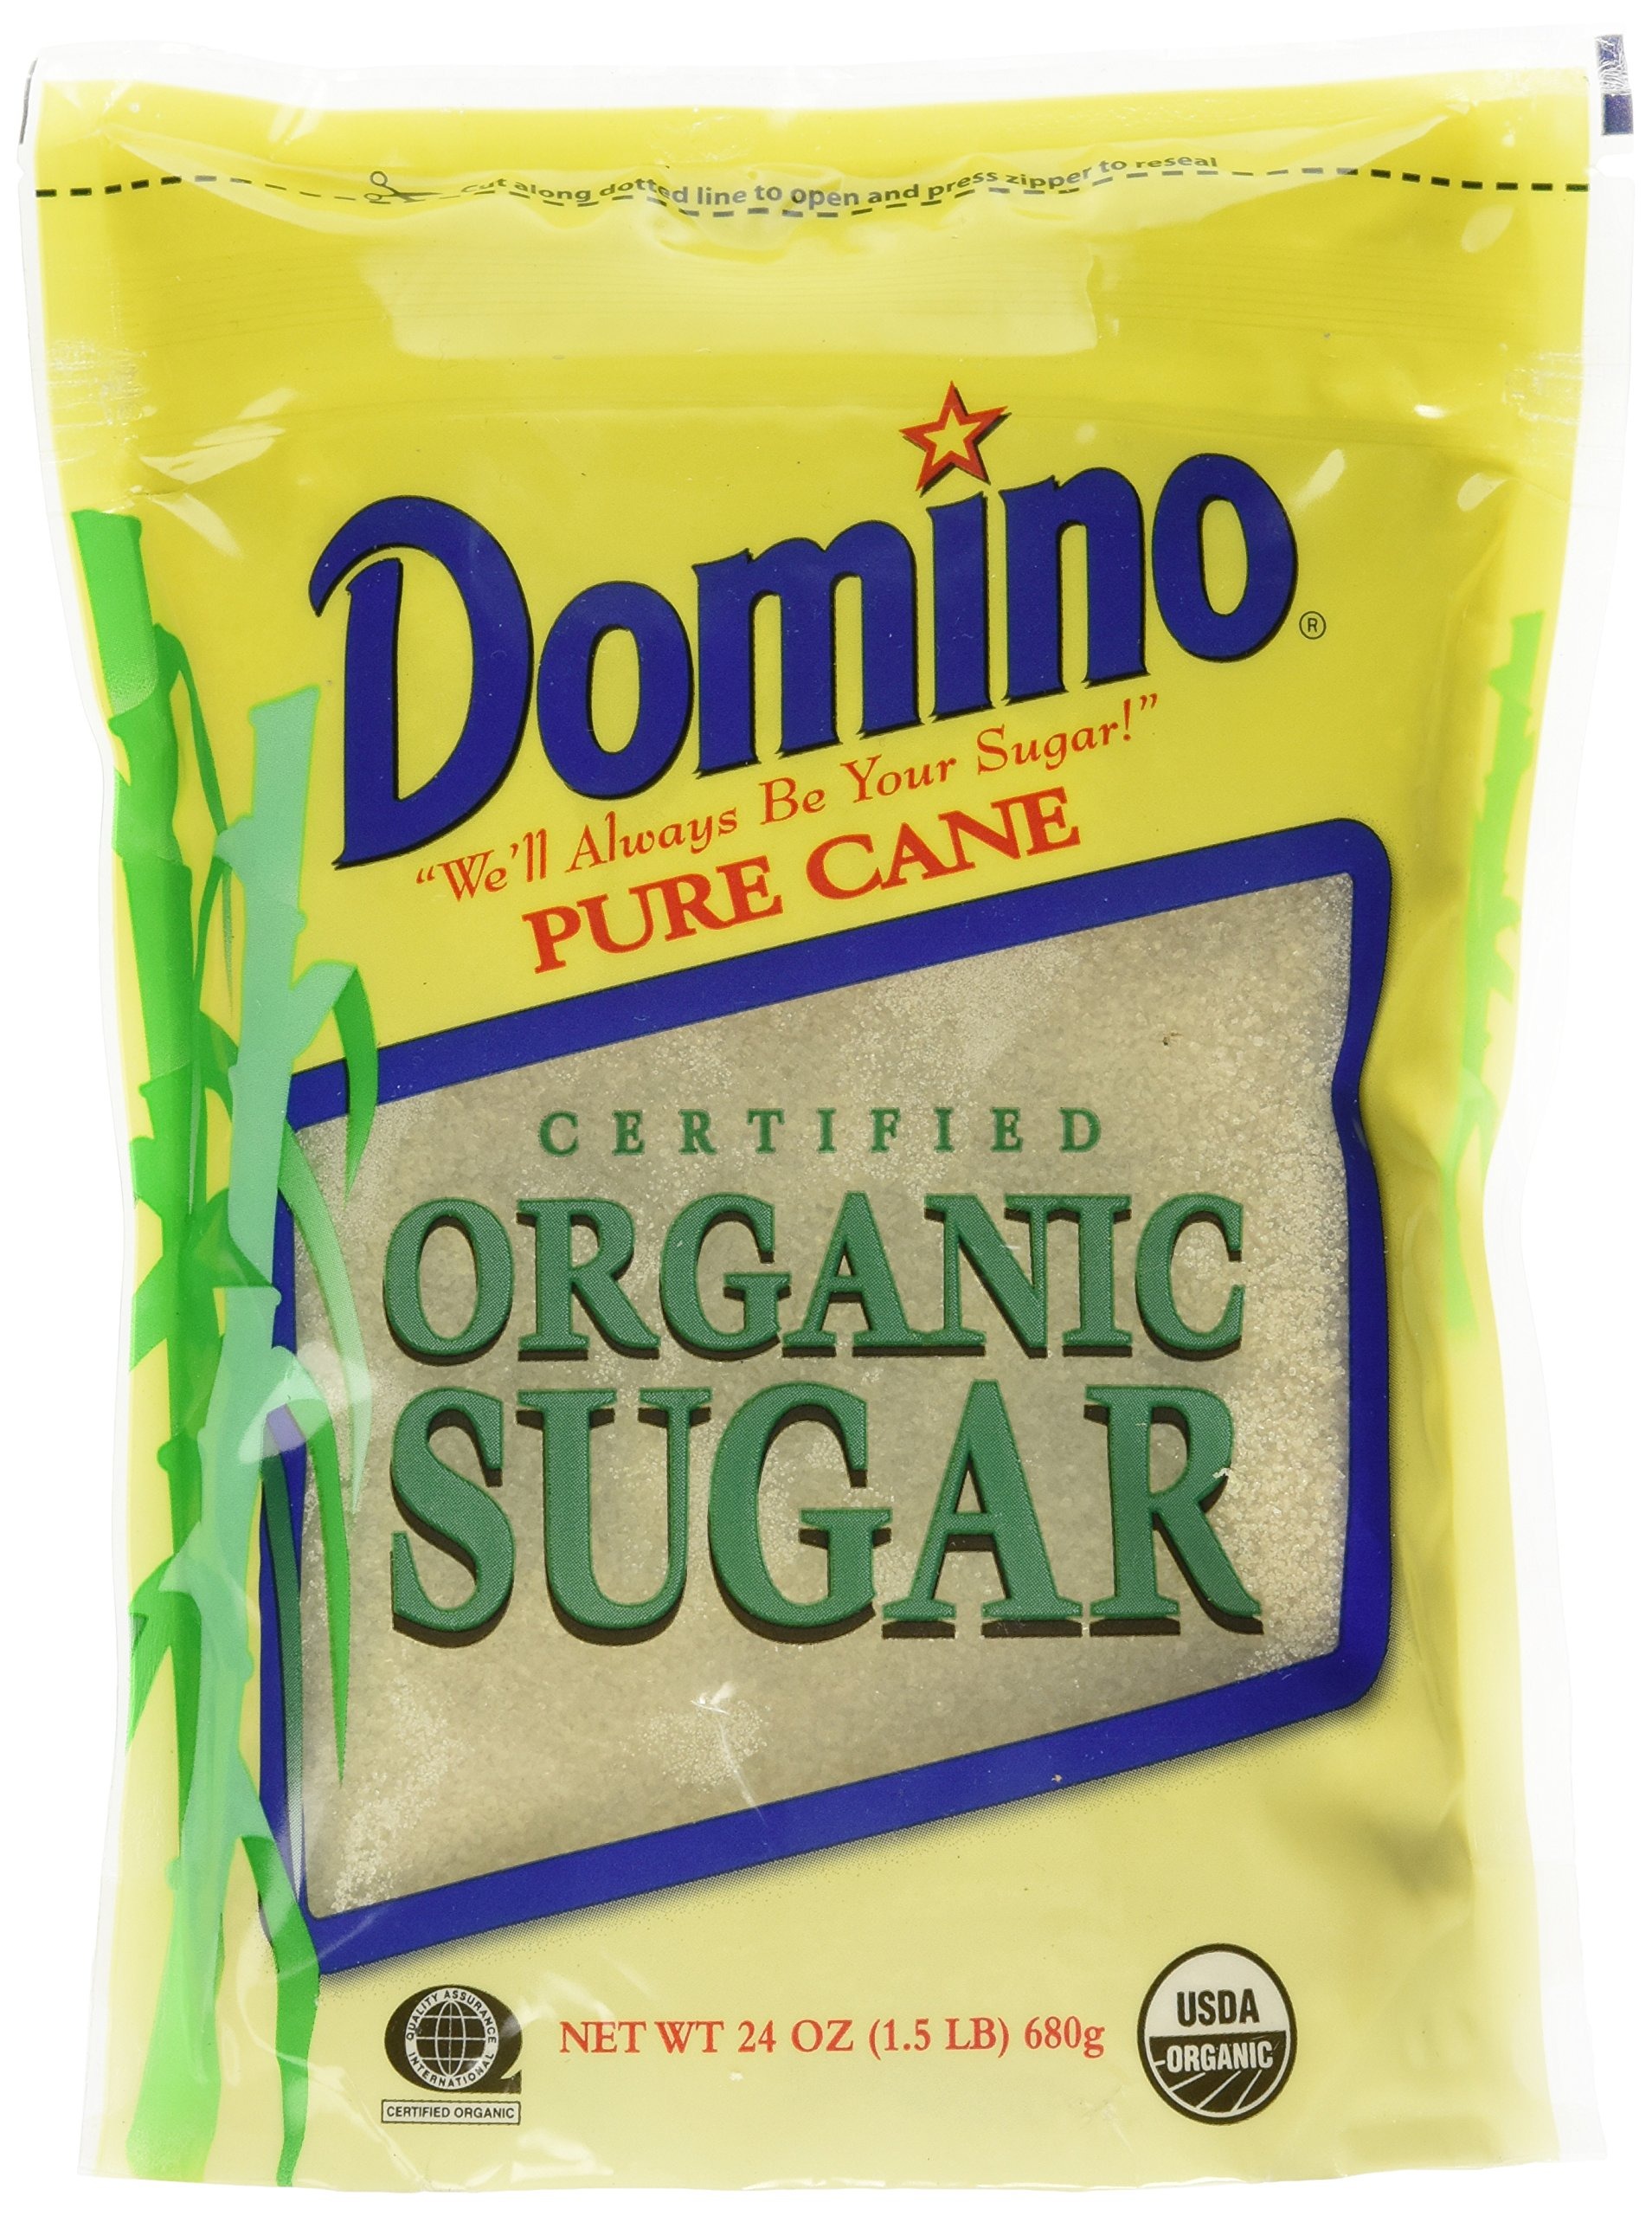
Item Name: Domino Pure Cane Organic Sugar - 24 oz
Bullet Point: 24 oz
Value: 24.0
Unit: Ounce

Price: 14